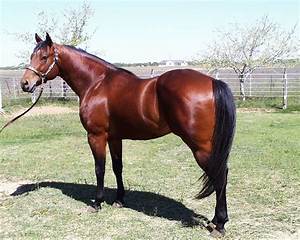
Label: horse